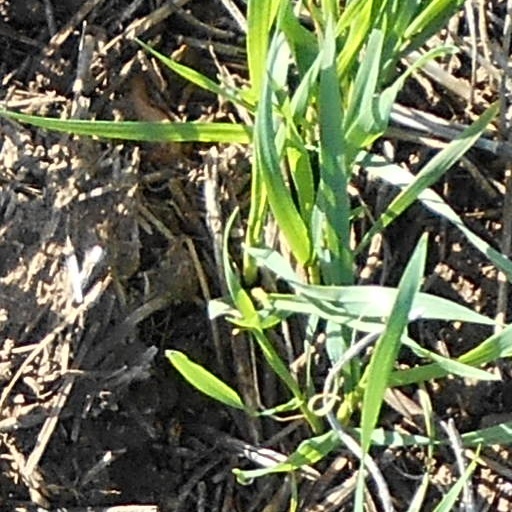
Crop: wheat